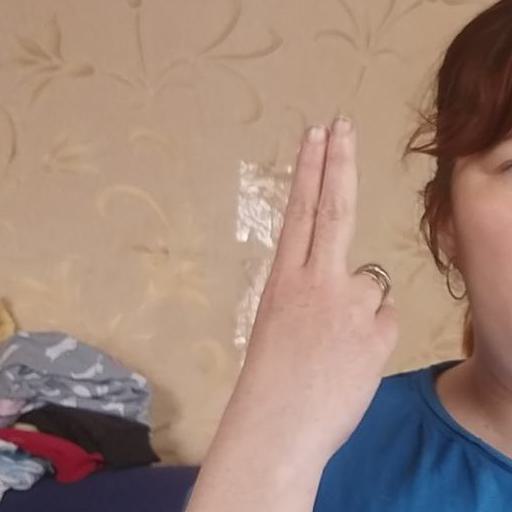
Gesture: two_up_inverted